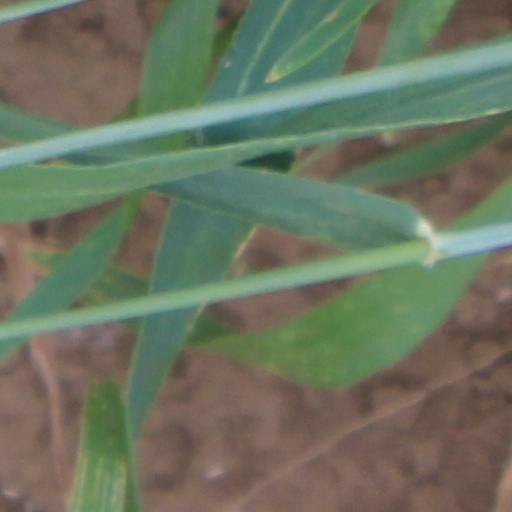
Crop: wheat